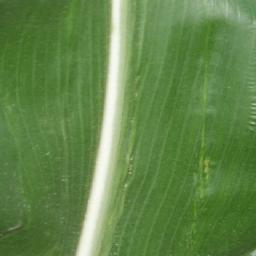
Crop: corn
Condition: (maize)_healthy